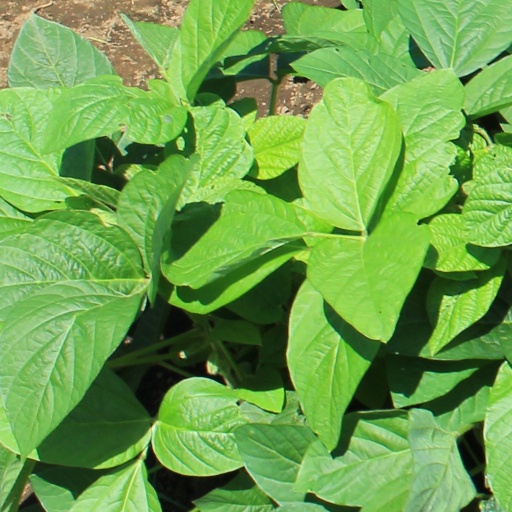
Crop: soybean